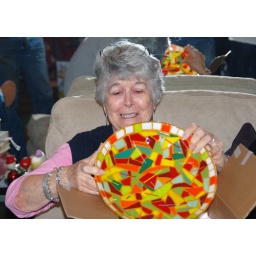
Fused glass bowl made by Judy and Wendy.